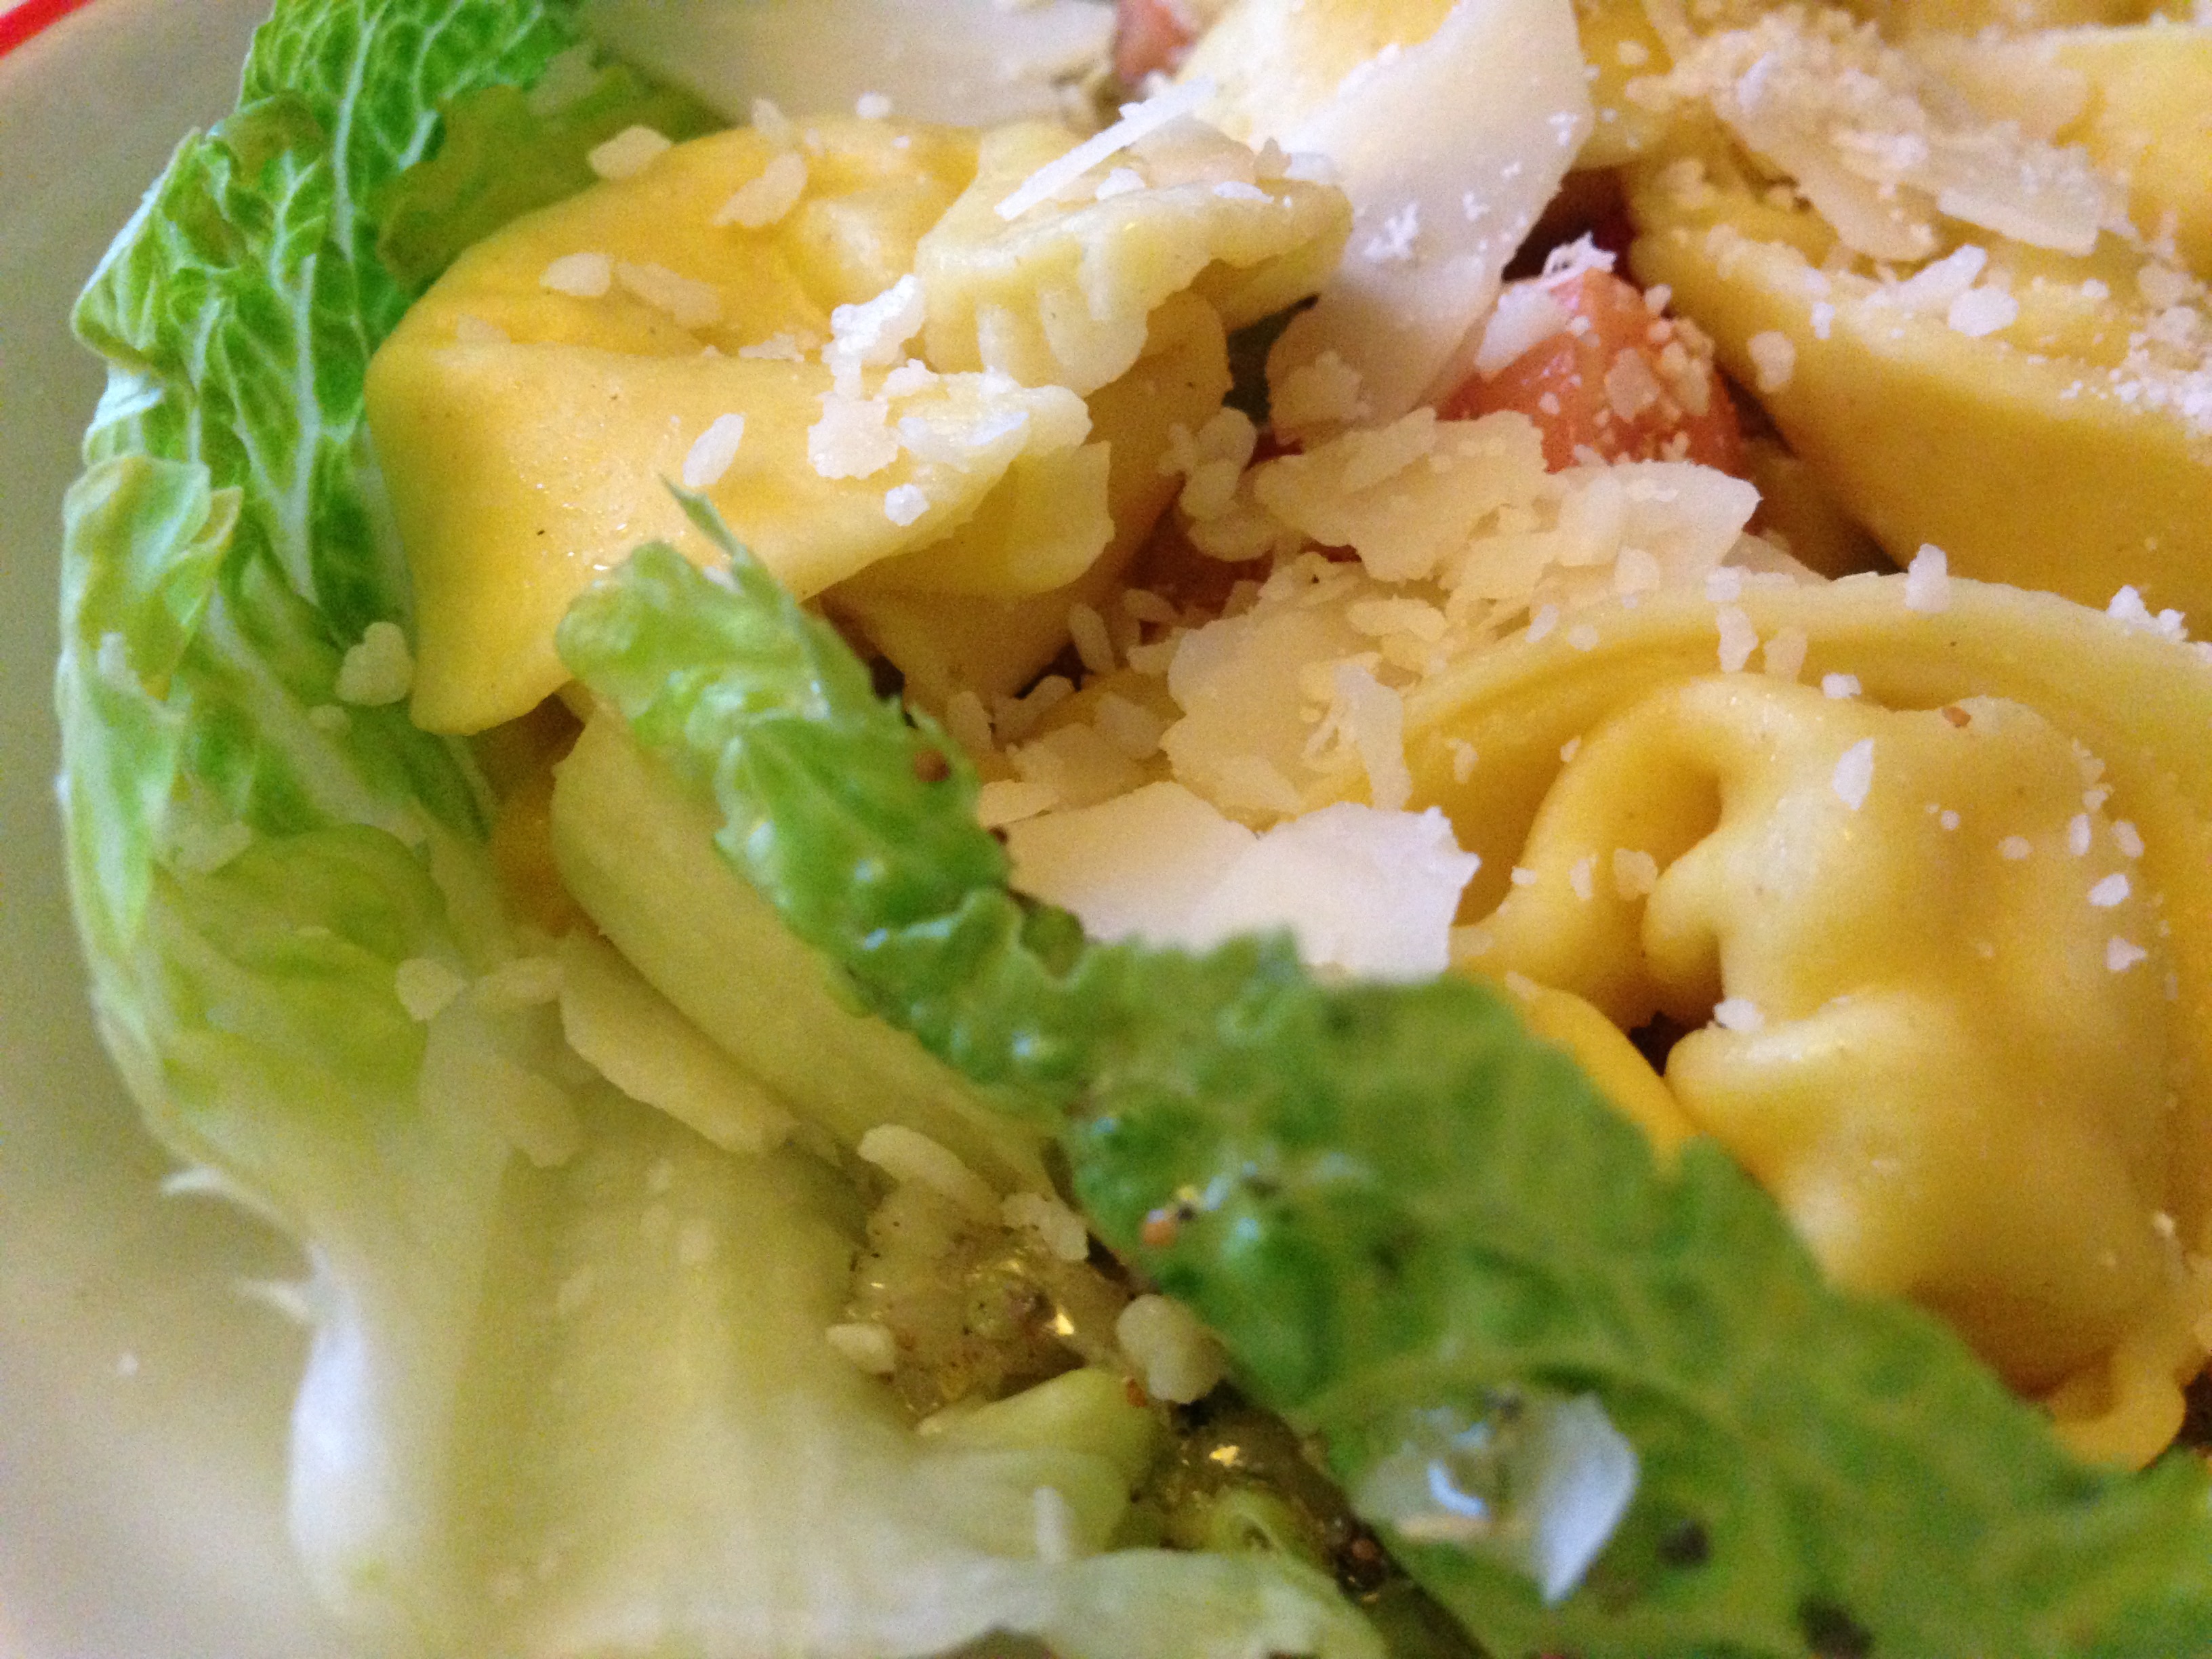
dish, meal, food, produce, vegetable, cuisine, carbonara